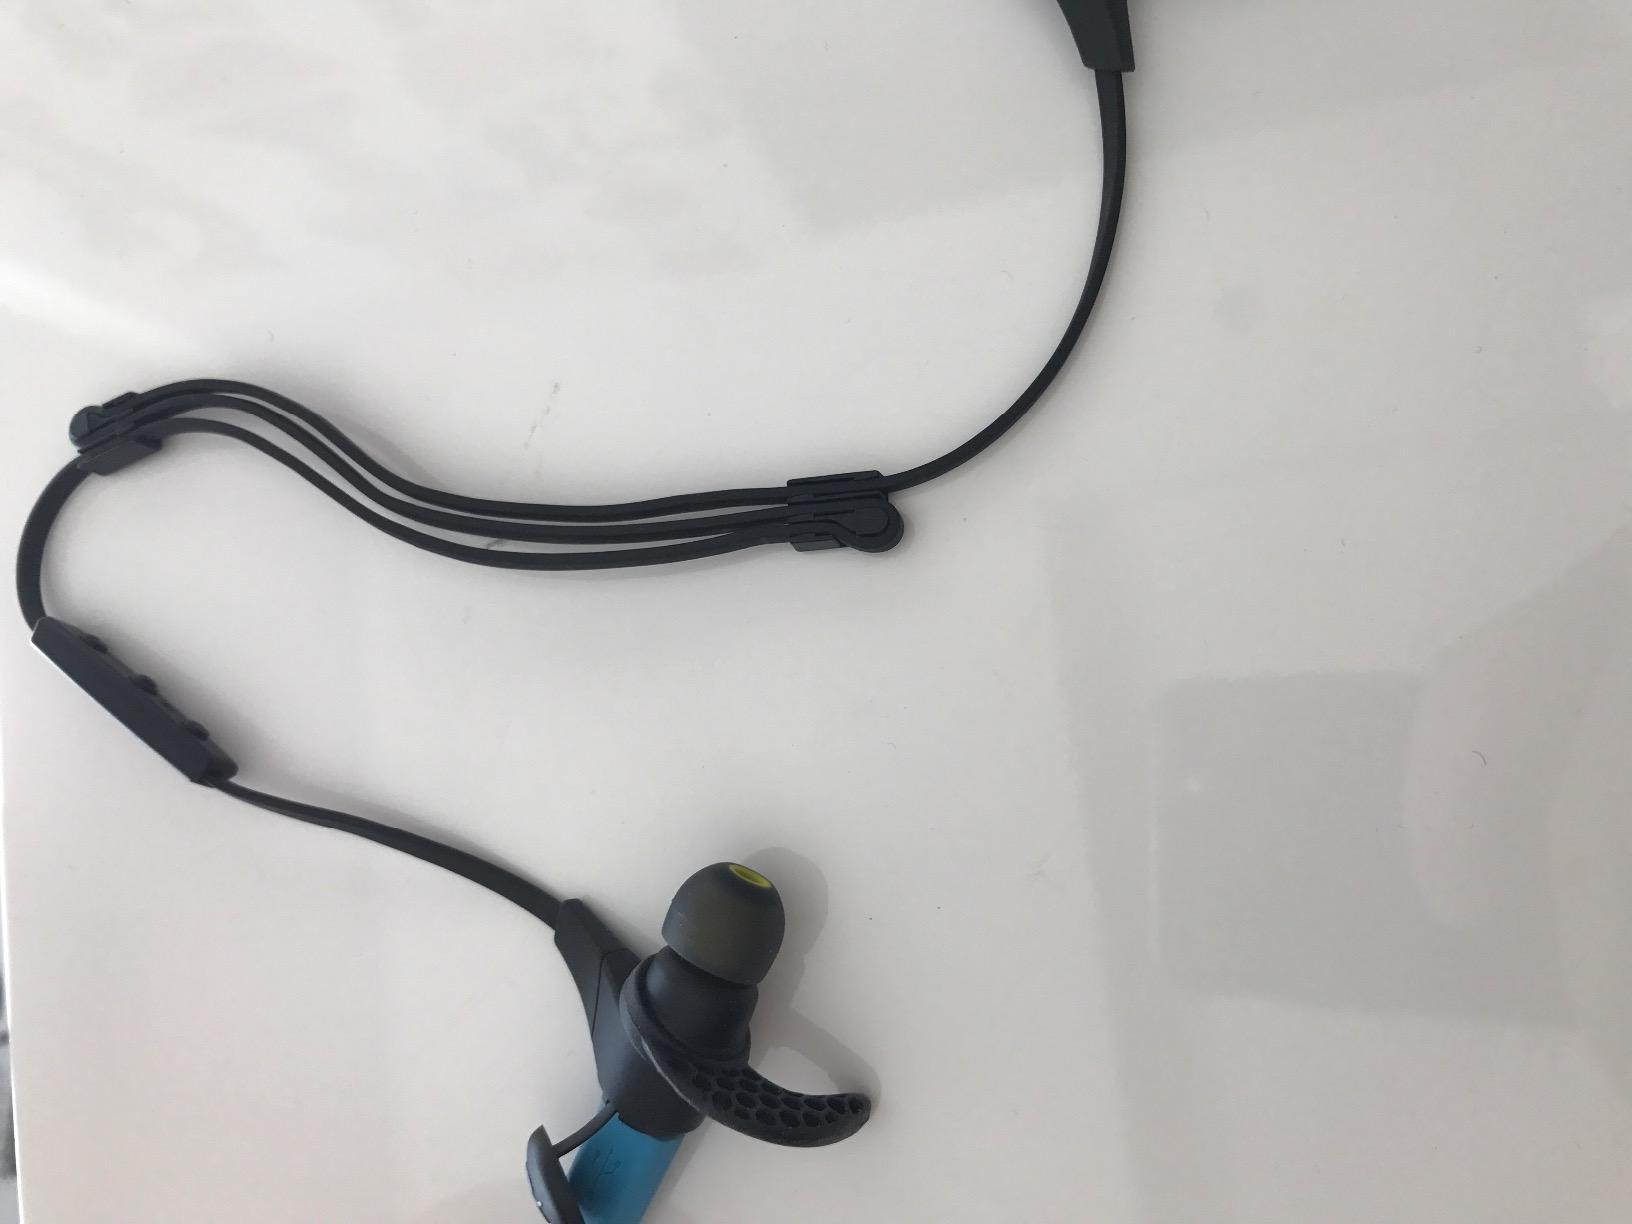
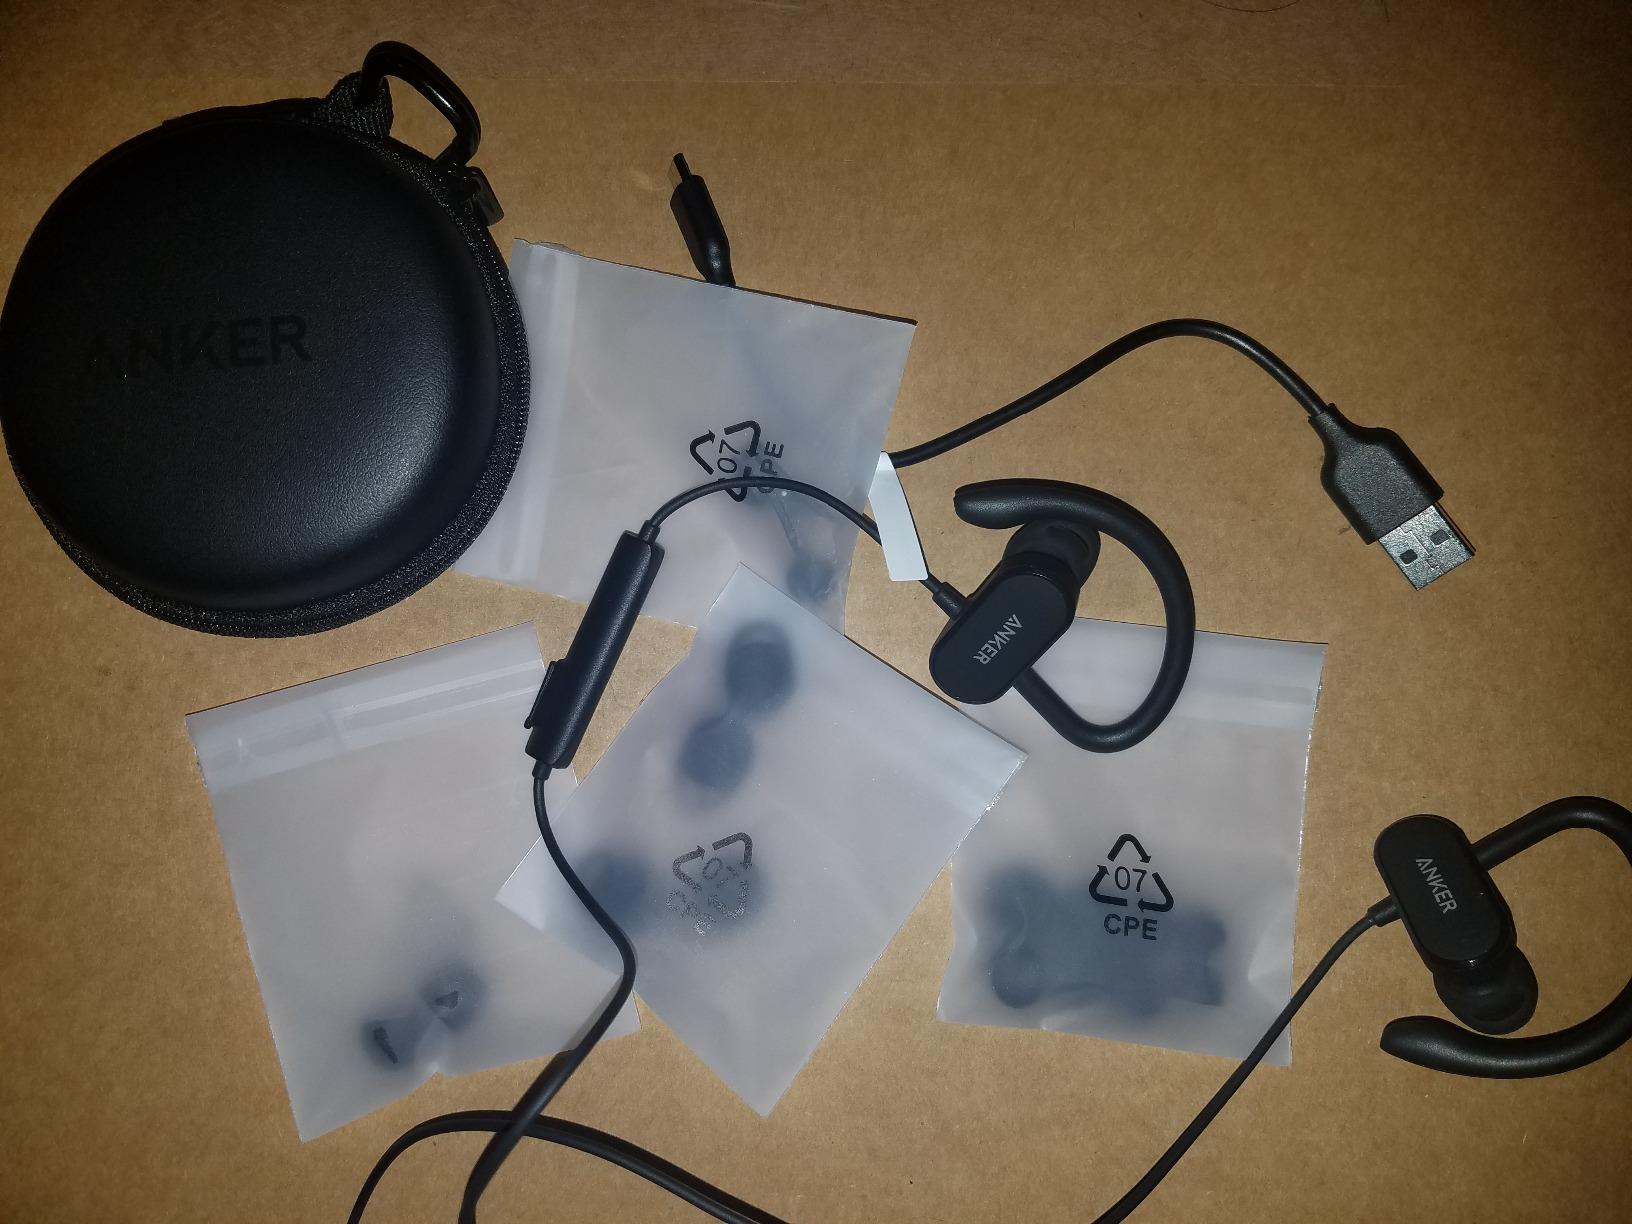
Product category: headphones
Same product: no